Madame X (album)

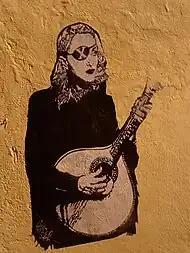
A graffiti in Lisbon depicting Madonna's alter-ego for the album

On April 15, 2019, a one-minute teaser was uploaded to Madonna's official social media accounts, in which she declares herself as Madame X, an alter-ego the album is named after, which is also the title of a 1908 play written by Alexandre Bisson, as well as an infamous 1884 portrait by artist John Singer Sargent. In the video, Madonna donned several costumes and identities while explaining the concept behind the album. The singer claimed she was given the moniker "Madame X" by her dance teacher Martha Graham at the age of 19, when the singer attended dance classes at her school. Madonna's refusal to comply with the school's strict dress code got her sent to Graham's office regularly, which led Graham to tell Madonna, "I'm going to give you a new name: Madame X. Every day, you come to school and I don't recognize you. Every day, you change your identity. You're a mystery to me." She shared the story with designer Jeremy Scott during a visit in Lisbon, and suggested that it could be the record's title, to which she agreed. In the teaser, Madonna gave further details concerning the album and her alter-ego, which features different personas and characters: